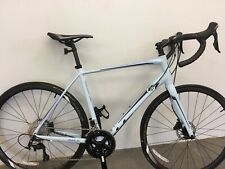
Vehicle type: Bikes